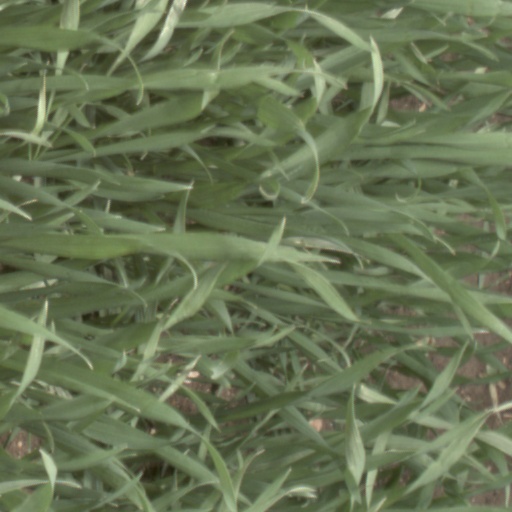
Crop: wheat